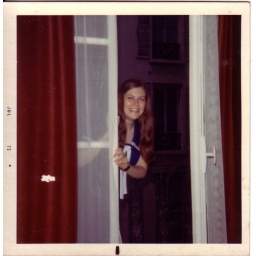
came in through the bathroom window